Battle of Bunker Hill

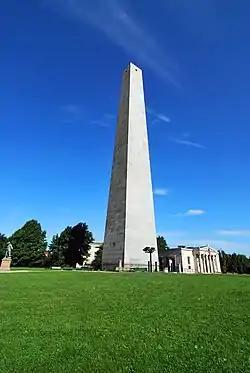
The Bunker Hill Monument

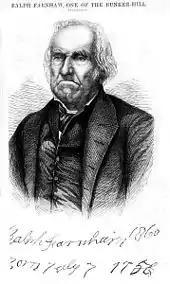
Ralph Farnham, one of the last survivors

The British had taken the ground but at a great loss; they had suffered 1,054 casualties (226 dead and 828 wounded), and a disproportionate number of these were officers. The casualty count was the highest suffered by the British in any single encounter during the entire war. General Clinton echoed Pyrrhus of Epirus, remarking in his diary that "A few more such victories would have shortly put an end to British dominion in America." British dead and wounded included 100 commissioned officers, a significant portion of the British officer corps in America. Much of General Howe's field staff was among the casualties. General Gage reported the following officer casualties in his report after the battle (listing lieutenants and above by name):